Chai Feldblum

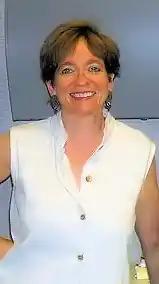
Chai Feldblum, August 2011.

After graduating from law school, Feldblum clerked for federal Judge Frank M. Coffin on the United States Court of Appeals for the First Circuit and then for Justice Harry A. Blackmun on the Supreme Court of the United States.